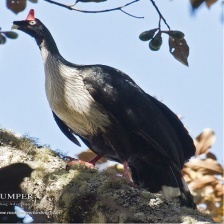
Species: HORNED GUAN
Scientific name: OREOPHASIS DERBIANUS